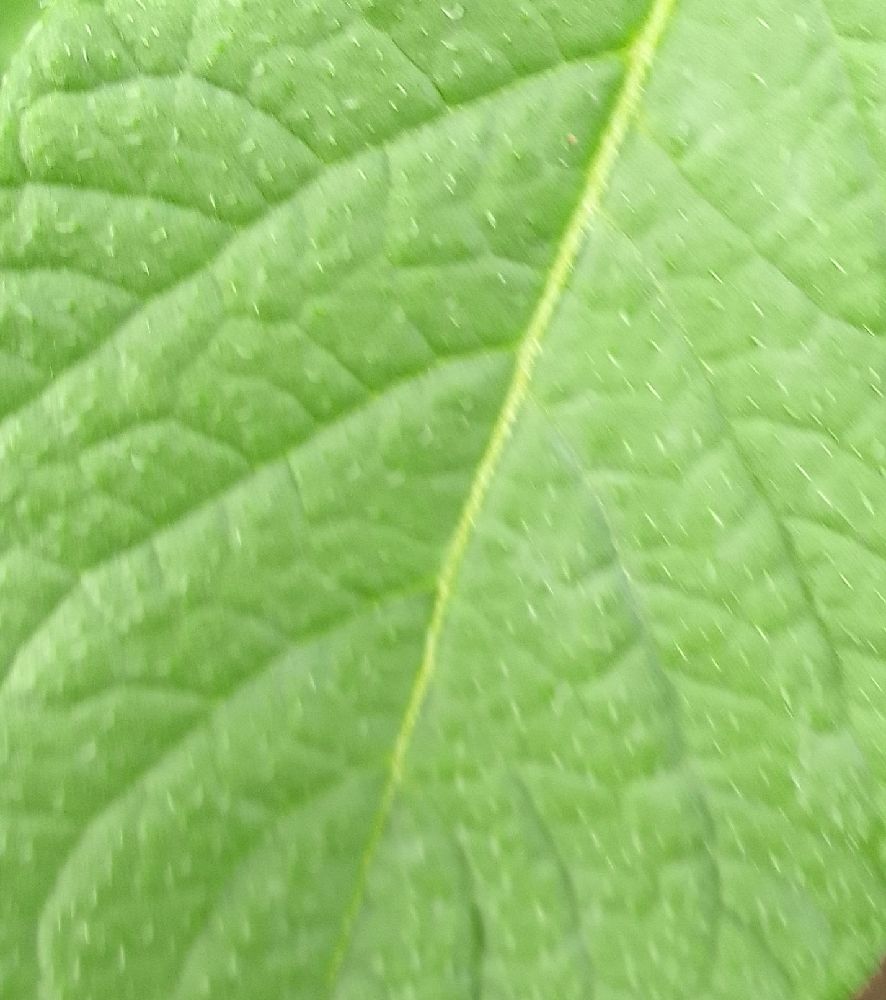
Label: Healthy